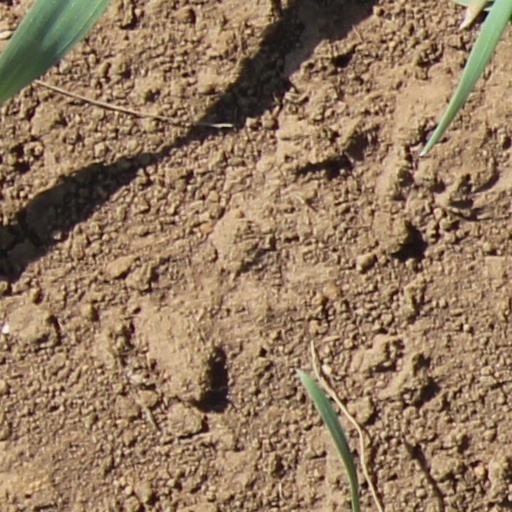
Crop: wheat